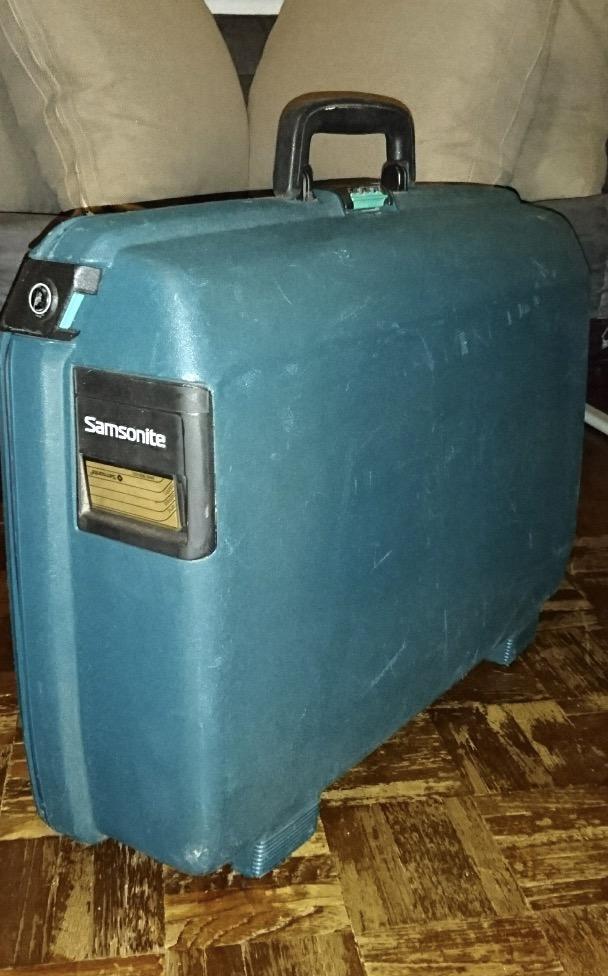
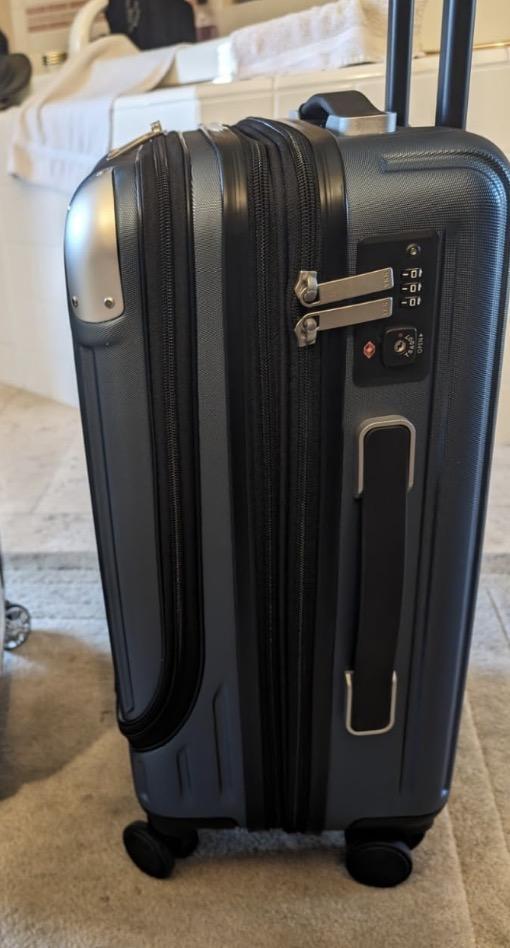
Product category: items_tea
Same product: no